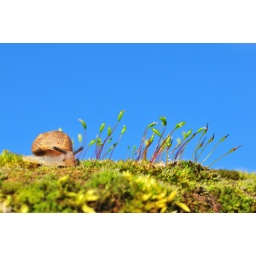
love this shot put the rock up on a post to get the sky in the backround